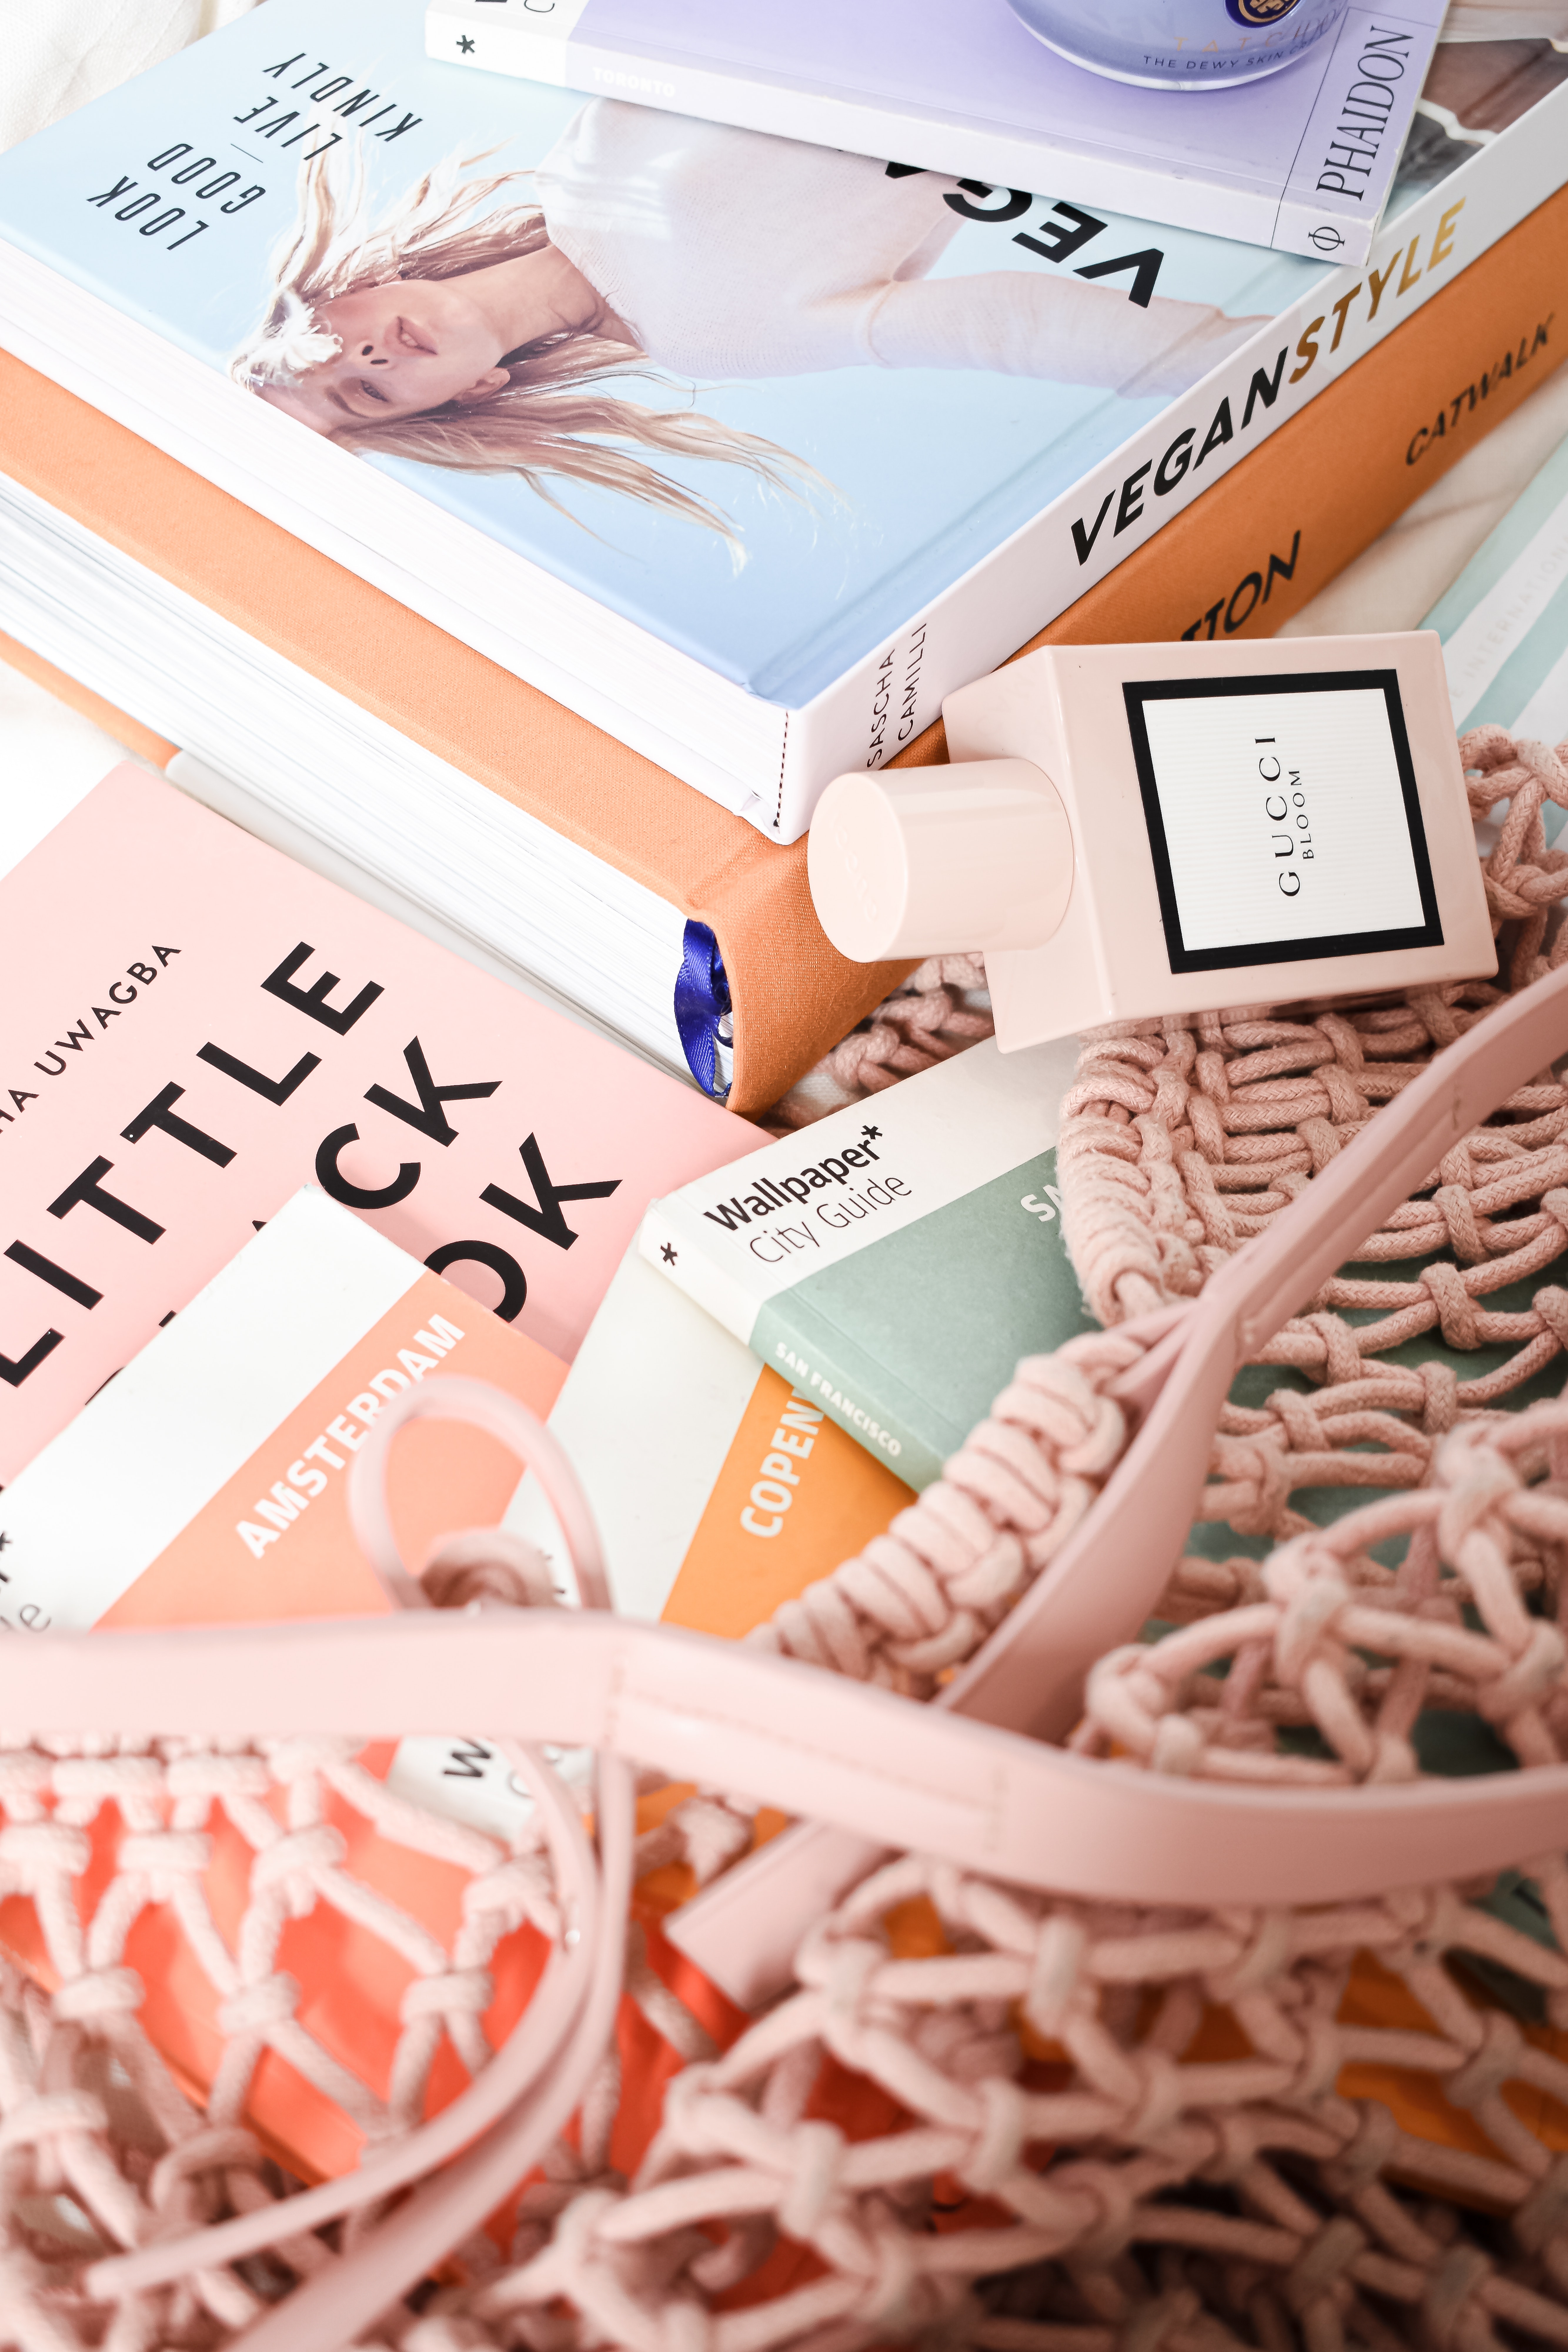
ornaments, white, orange, font, Material property, publication, office supplies, pattern, design, peach, event, paper, brand, stationery, paper product, carmine, basket, magenta, art, storage basket, graphic design, graphics, circle, fashion accessory, recreation, room, writing